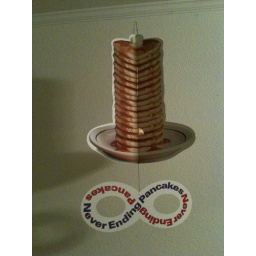
this falic looking mobile has been hanging above my bed at my parents house for over 8 years